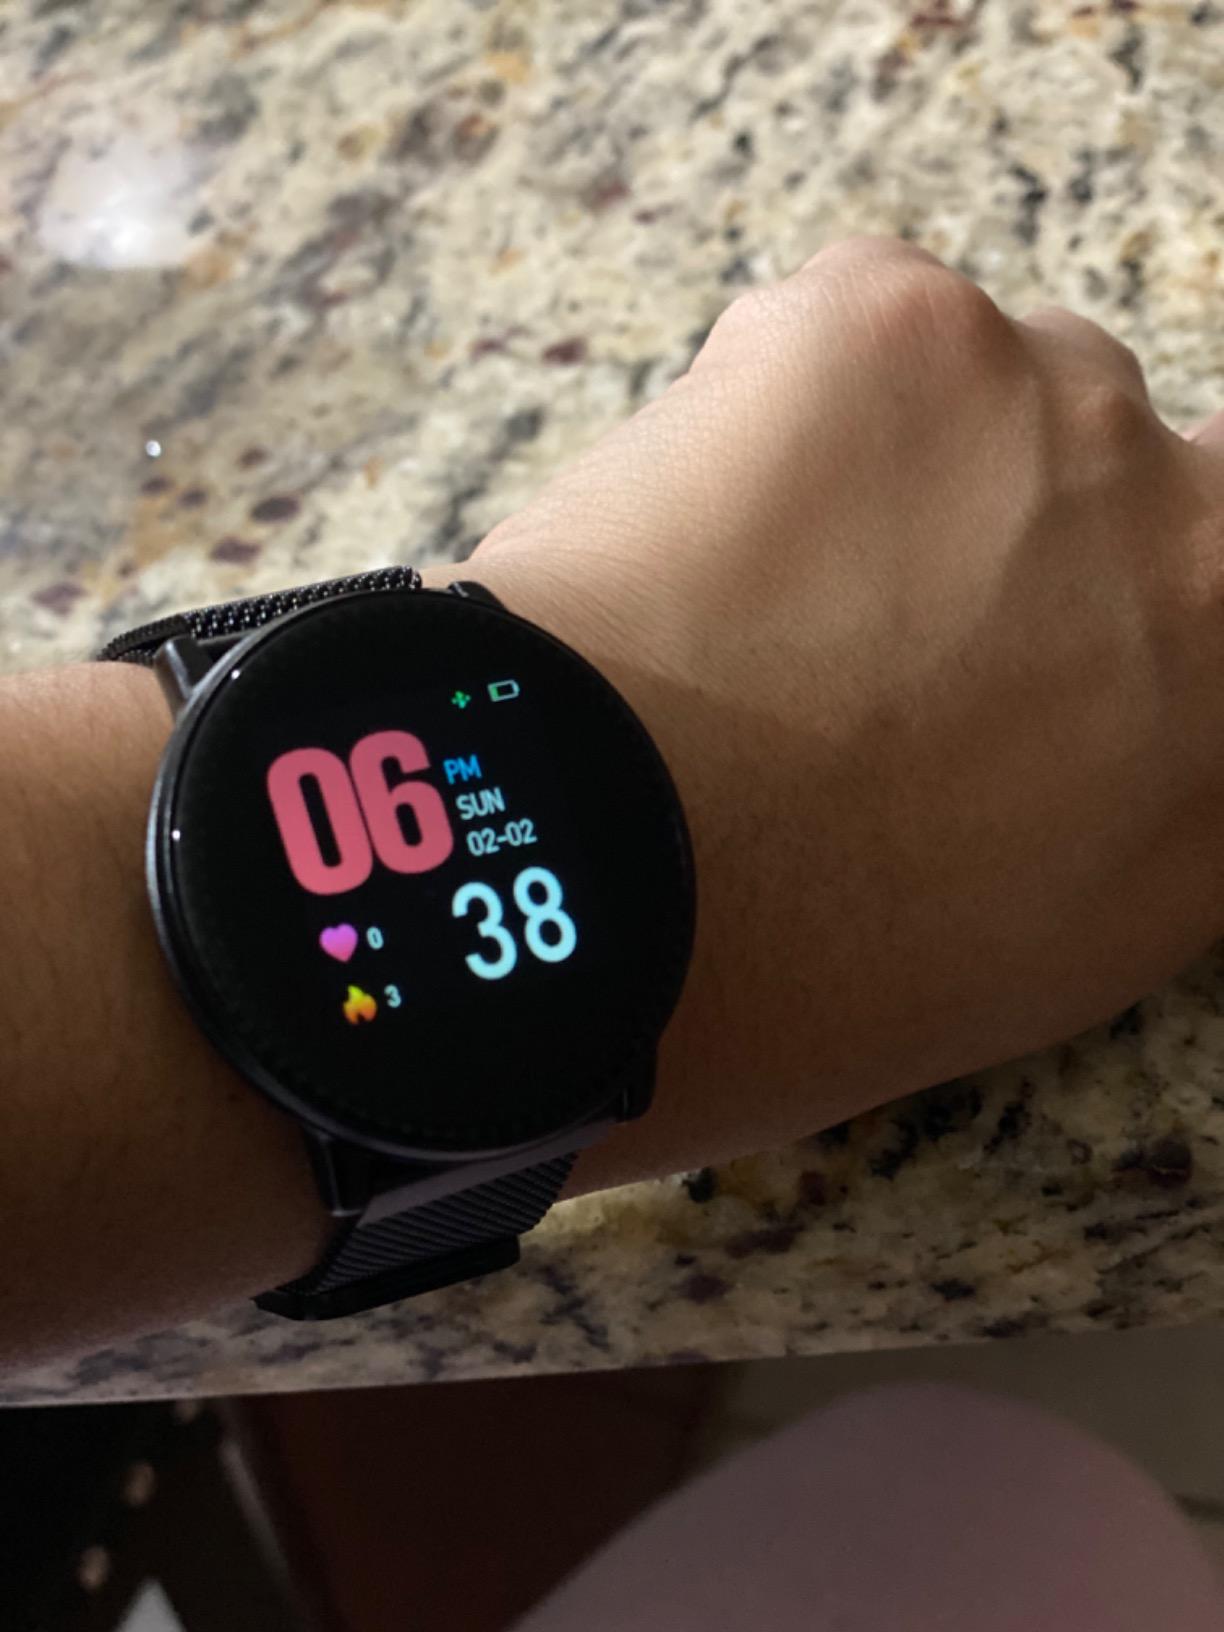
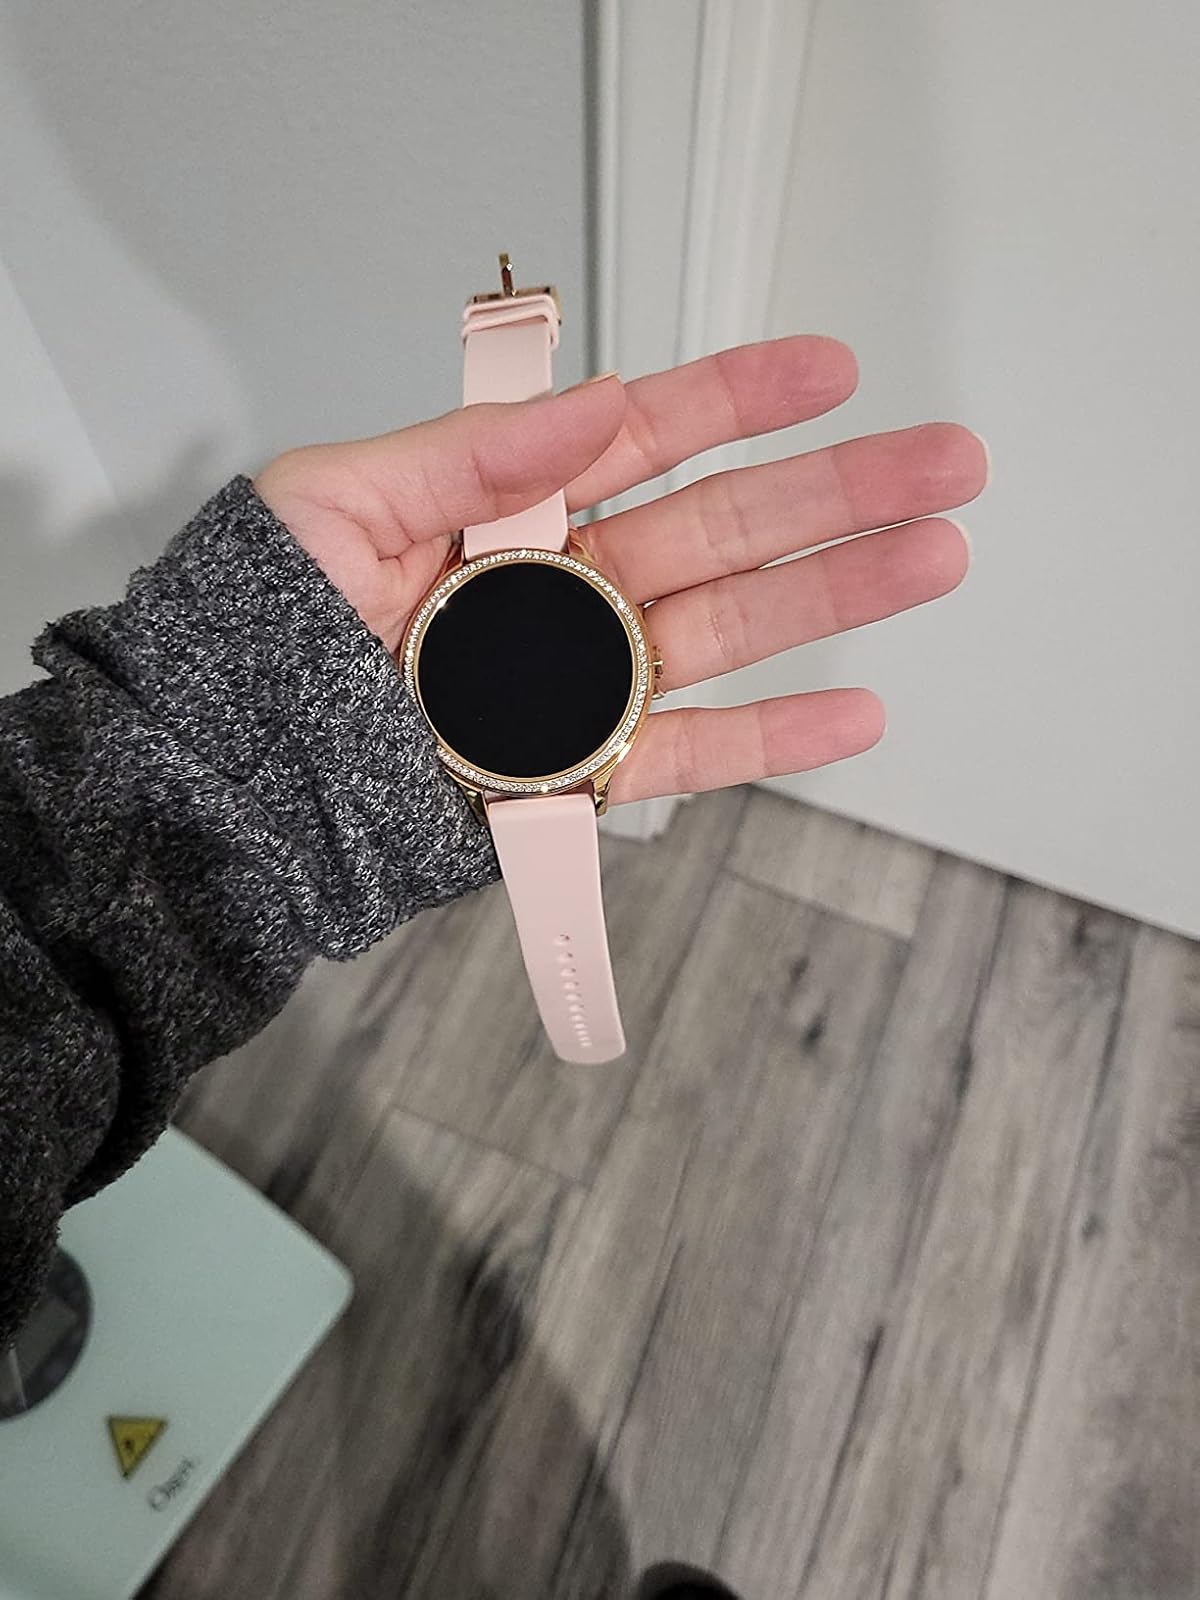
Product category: smartwatch
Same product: no